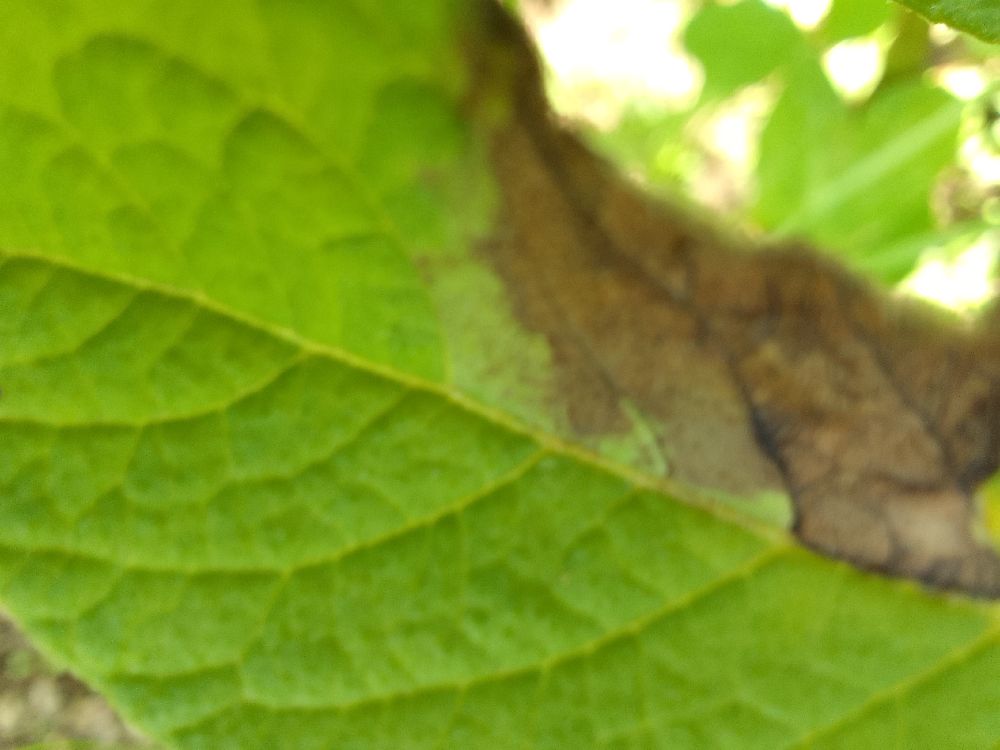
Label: Late blight